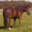
Label: horse